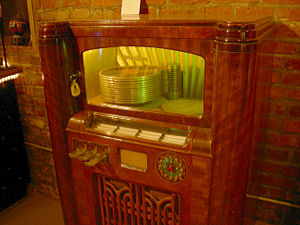
Rudolph Wurlitzer Company / Rudolph Henry Wurlitzer
Jukeboks til 12 stk. 78 rpm. grammofonplader.
Rudolph Wurlitzer Company, normalt bare kaldet Wurlitzer, er et amerikansk firma, tidligere producent af strengeinstrumenter, blæseinstrumenter, kinoorgler, båndorgler, orkestrions, elektroniske orgler, elektriske klaverer og jukebokse.